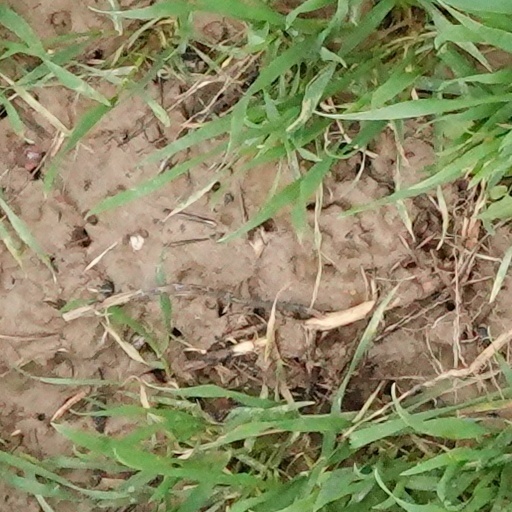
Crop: wheat